Death of Berkin Elvan

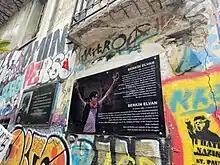
Memorial plaque in Exarchia, Athens

On 16 June 2013, Berkin Elvan was in an area where the Gezi Park protests unfolded near his home in Okmeydanı, Istanbul. That day his mother wanted to go out and buy bread, but Berkin said that the streets were too dangerous and because he was younger, he could run faster in case of an emergency. He was later hit on the head by a tear gas canister fired by the police officer Fatih Dalgalı. Elvan fell into a coma and died 269 days later on 11 March 2014. His funeral was held in Istanbul on March 12 and attended by thousands of people. He was buried at the Feriköy Cemetery, Istanbul.